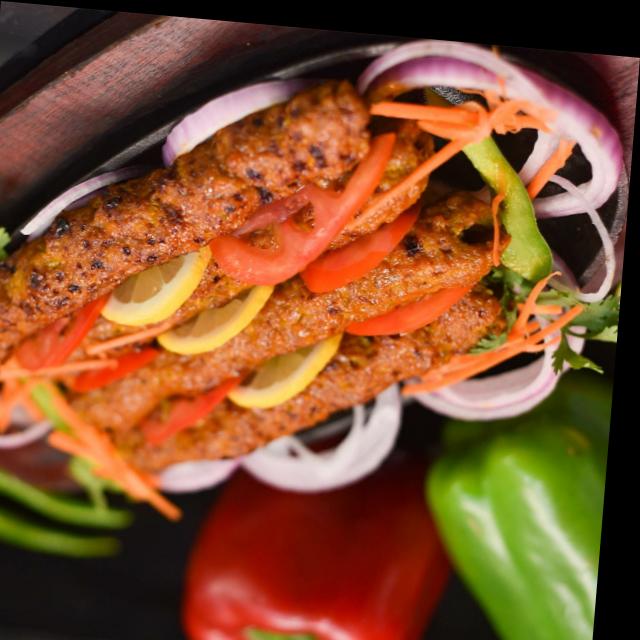
Dish: kebab